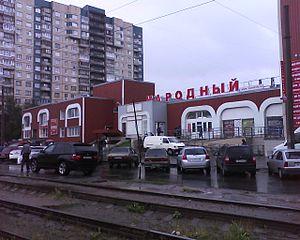
L’universam est un type de magasin alimentaire soviétique des années 1970-1980. Il se caractérise par une surface moyenne et un choix restreint de produits de différentes catégories.